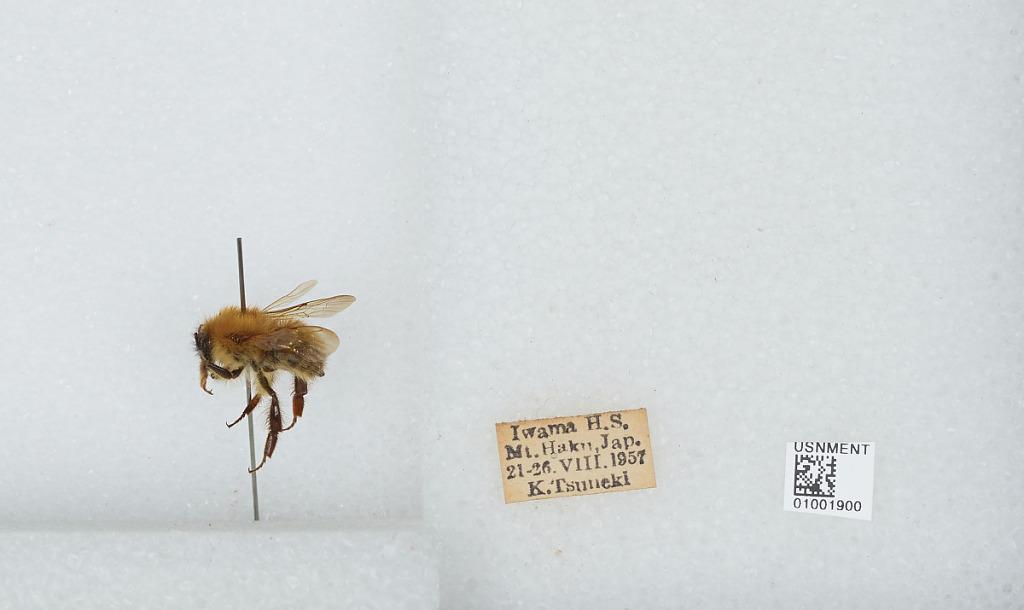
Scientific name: Bombus (Diversobombus) diversus Smith
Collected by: K. Tsuneki
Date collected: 1957-8-21
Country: Japan
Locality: Mt. Haku, Iwama Hot Springs
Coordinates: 36.1553, 136.761